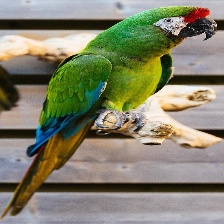
Species: MILITARY MACAW
Scientific name: ARA MILITARIS
ImageNet parent category: macaw